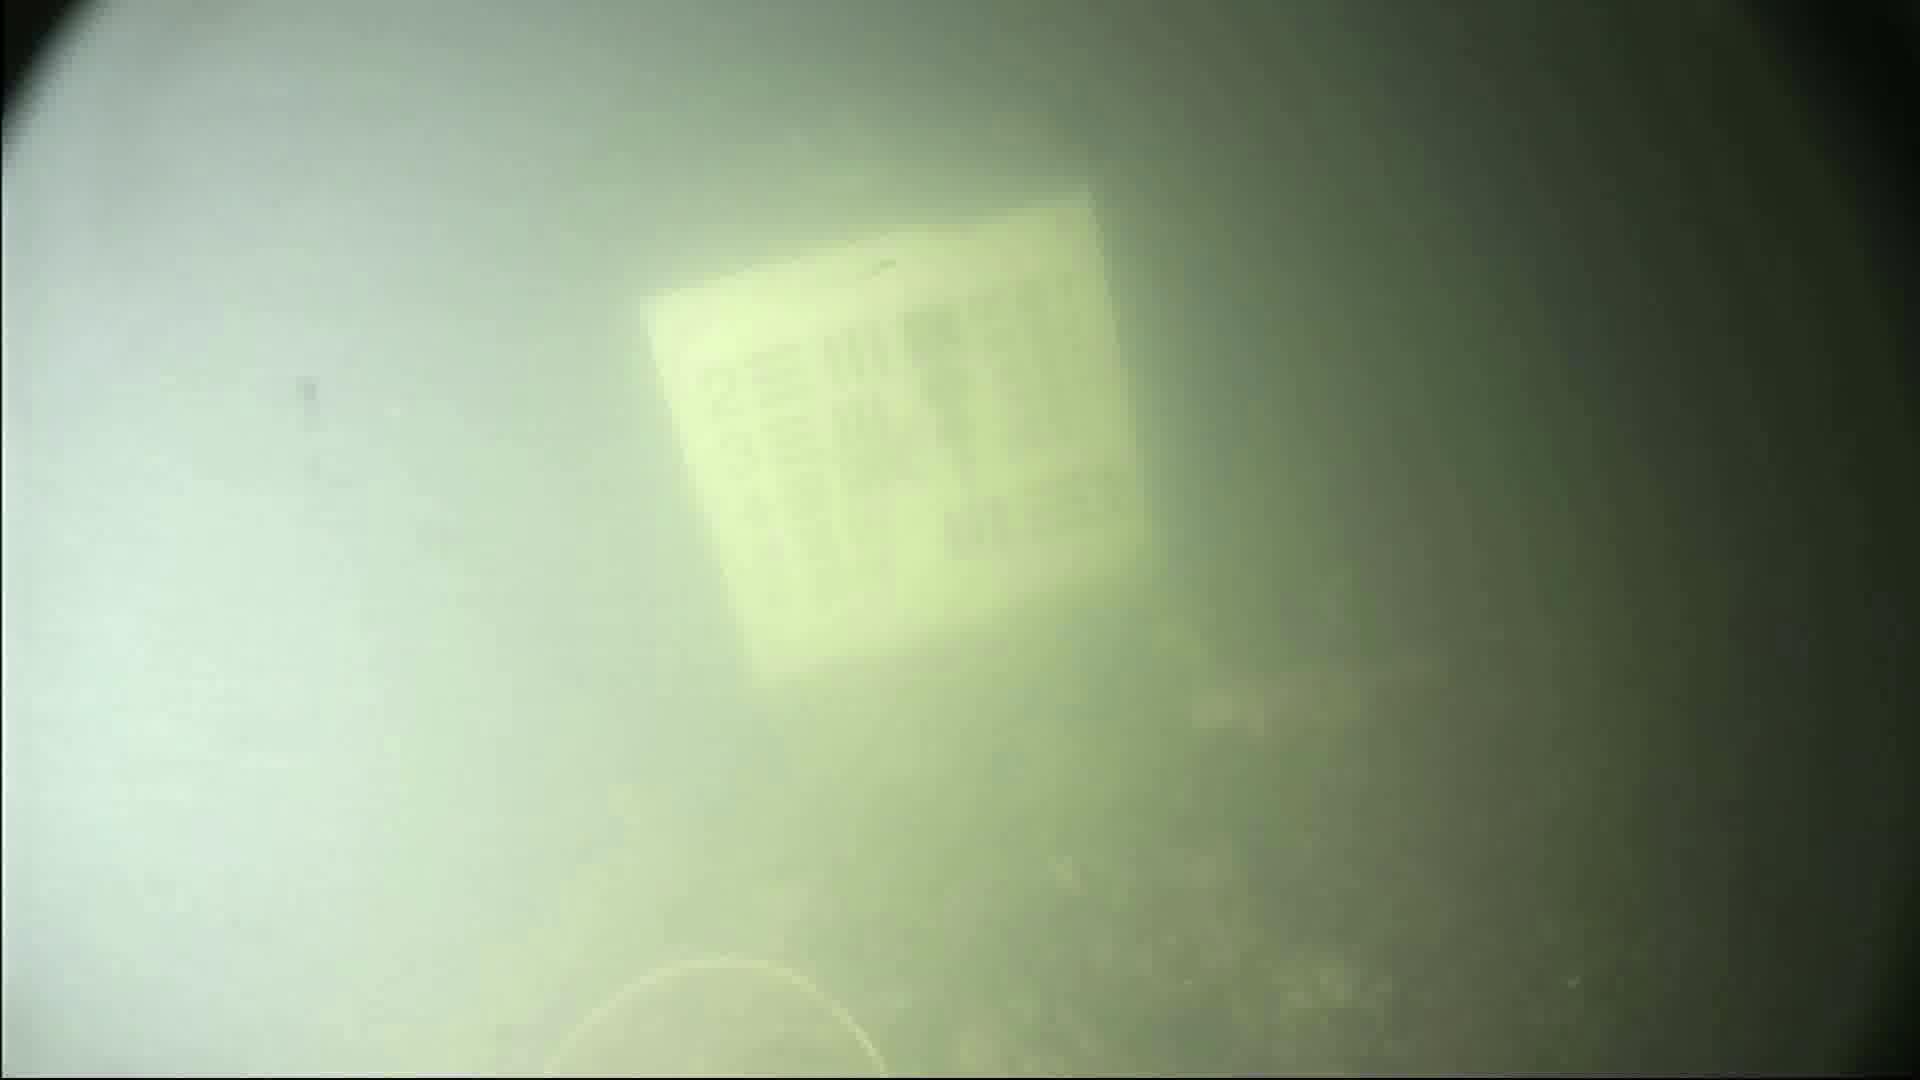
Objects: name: crab